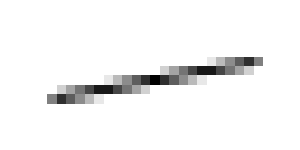
L'algorithme de tracé de segment de Xiaolin Wu est un algorithme permettant de tracer des courbes non-crénelées qui a été présenté dans l'article An Efficient Antialiasing Technique de juillet 1991 issue de Computer Graphics ainsi que dans l'article Fast Antialiasing de juillet 1992 issue du journal du docteur Dobb.